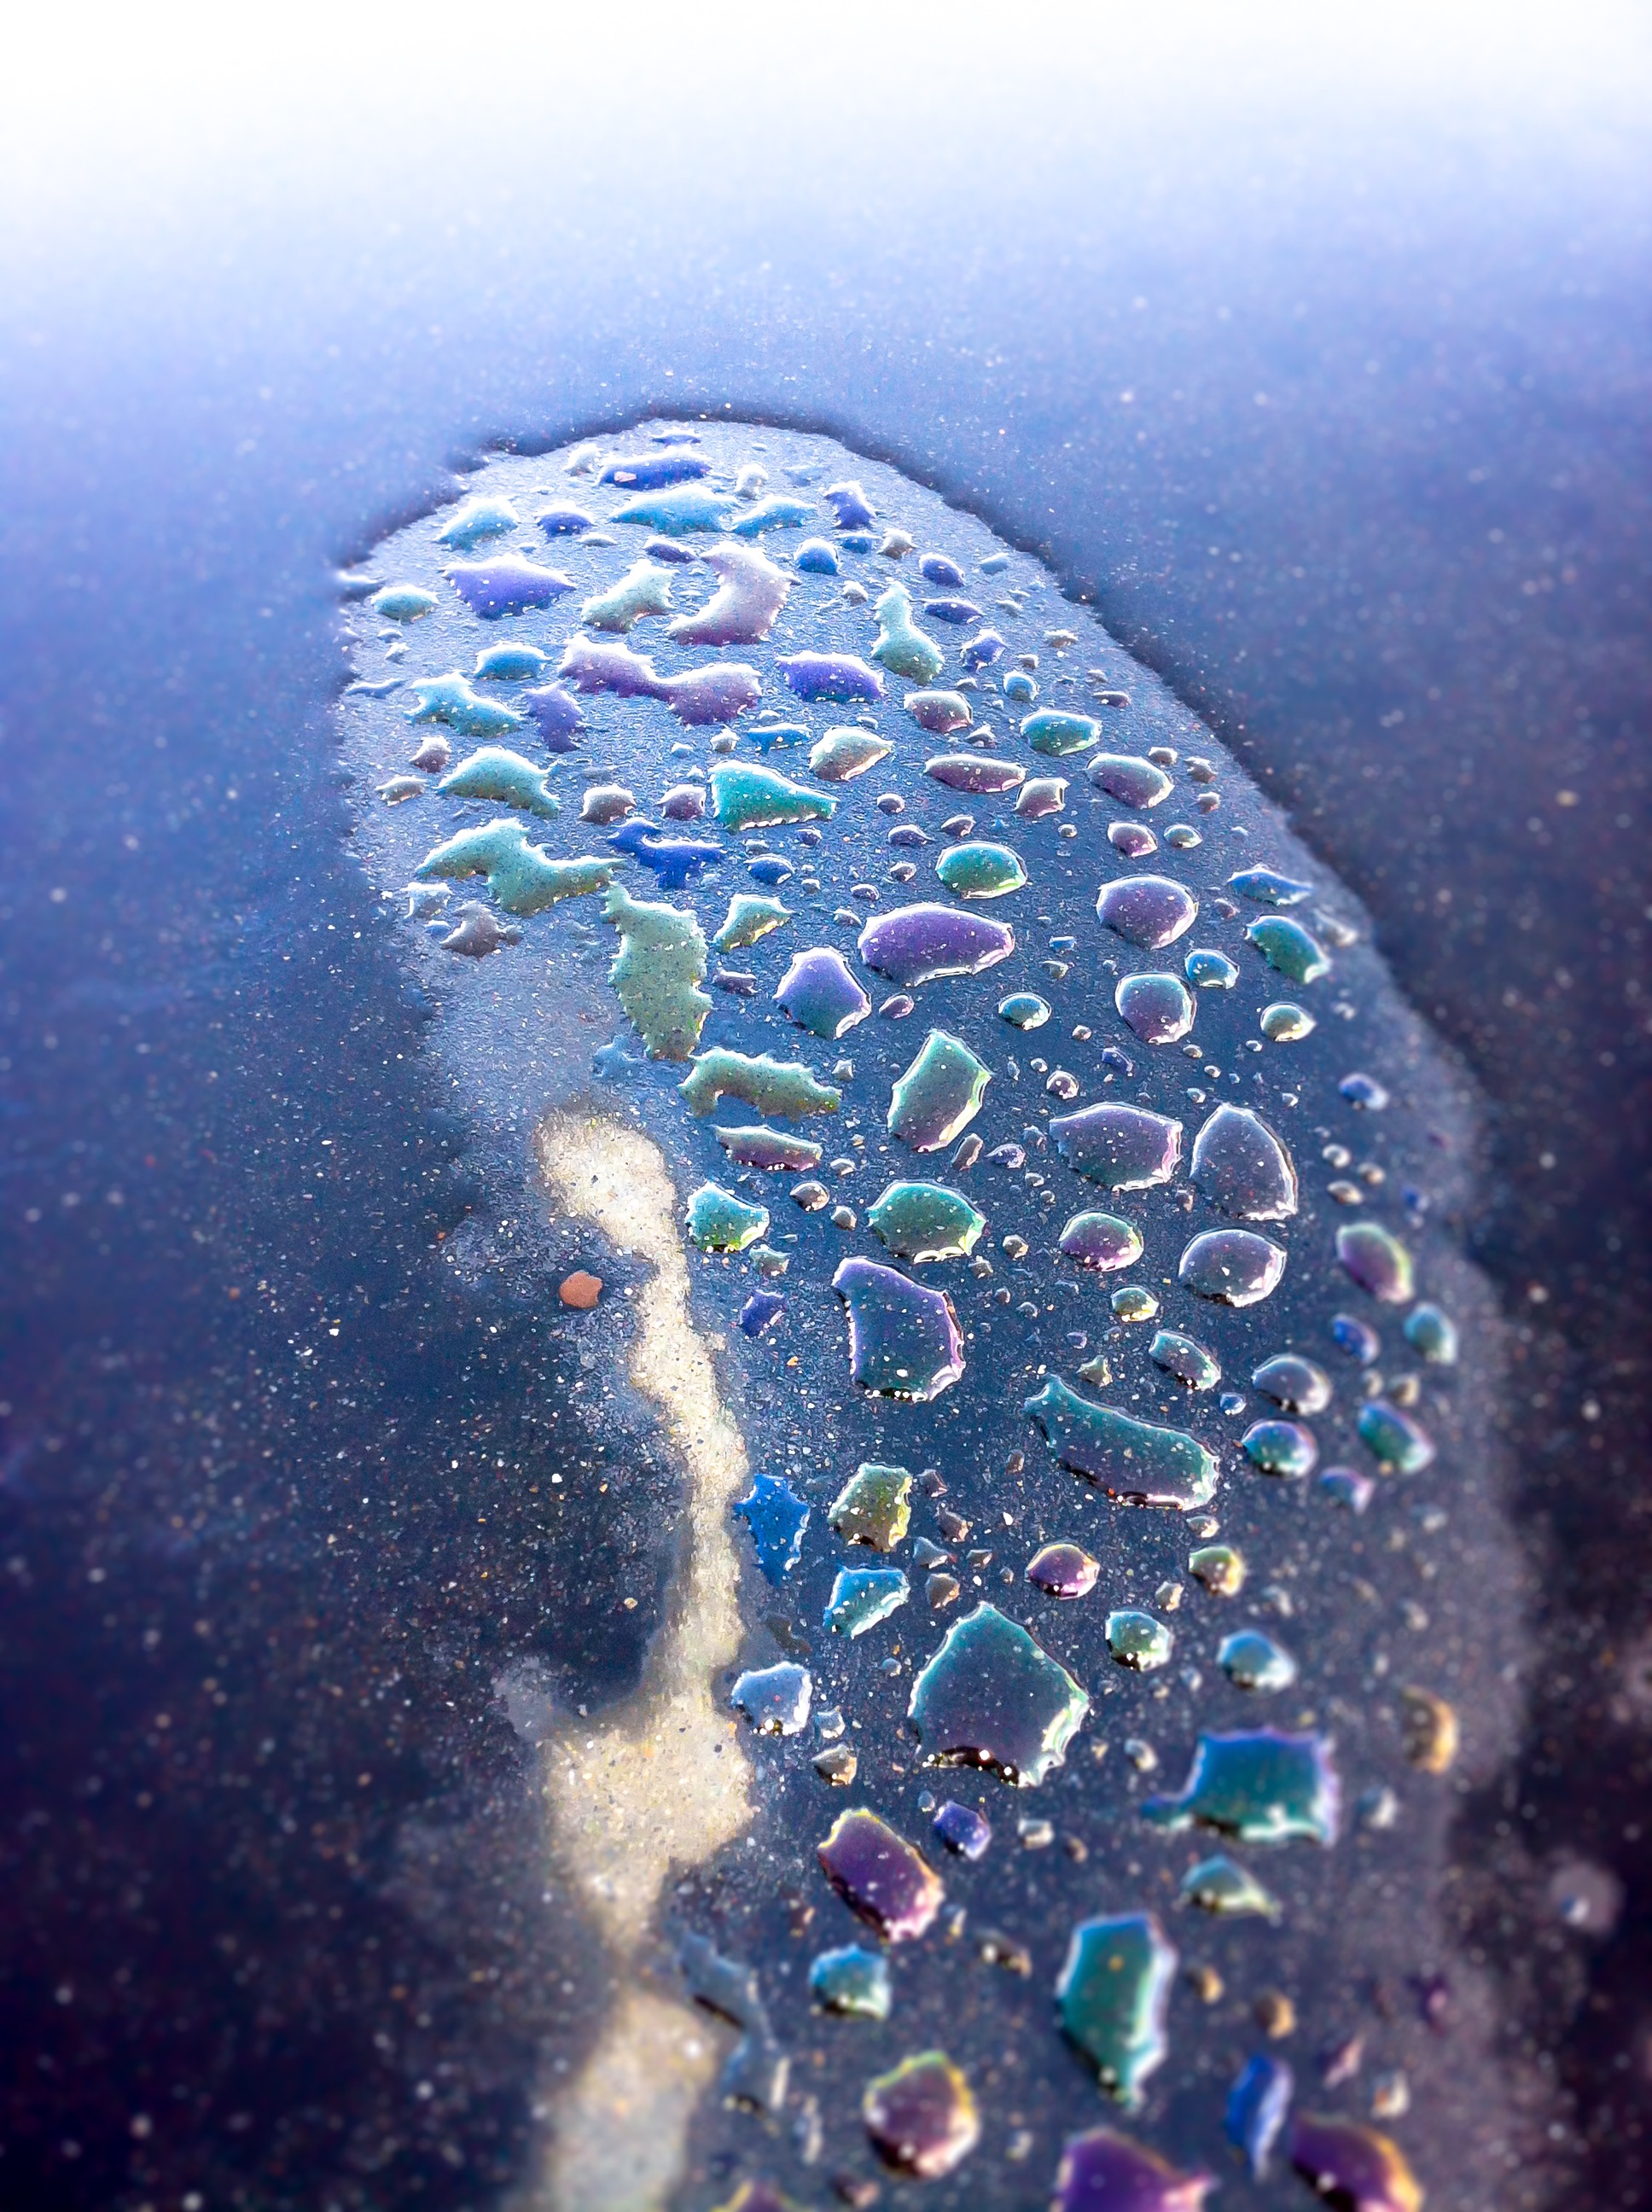
sea, water, underwater, reflection, biology, blue, coral, coral reef, reef, atmosphere of earth, liquid bubble, marine biology